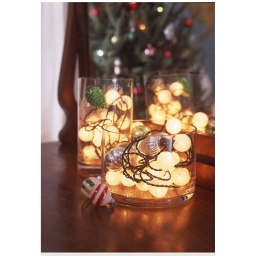
battery-powered lights in glass vase or bowl for centerpiece.